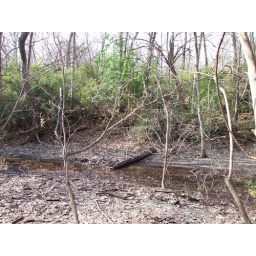
I tried to jump across to the other side but all of that ground near the water was slippery mud.